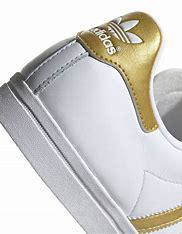
Brand: Adidas
Model: Coast Star